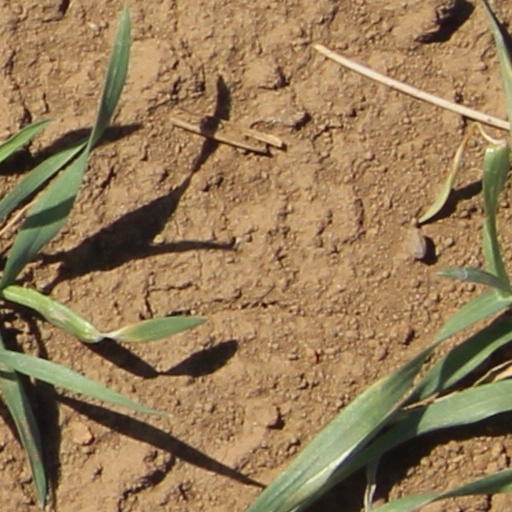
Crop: wheat